Cole Whitt

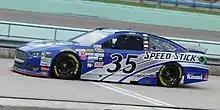
Whitt's No. 35 Front Row Motorsports car at Homestead–Miami Speedway in 2015

Later, on January 16, 2015, Front Row announced that Whitt would join the team, in the No. 35 Ford, the third full-time team car. Speed Stick GEAR, who had sponsored him for four races at Swan and seven at BK, followed him to Front Row in a ten-race deal, along with Rinnai Tankless Water Heaters for an undisclosed number of races. Whitt finished the year 31st in points for the second straight year, while improving his career best finish to 13th in the GEICO 500 at Talladega. FRM shut down the No. 35 car leaving Whitt with no ride in 2016.